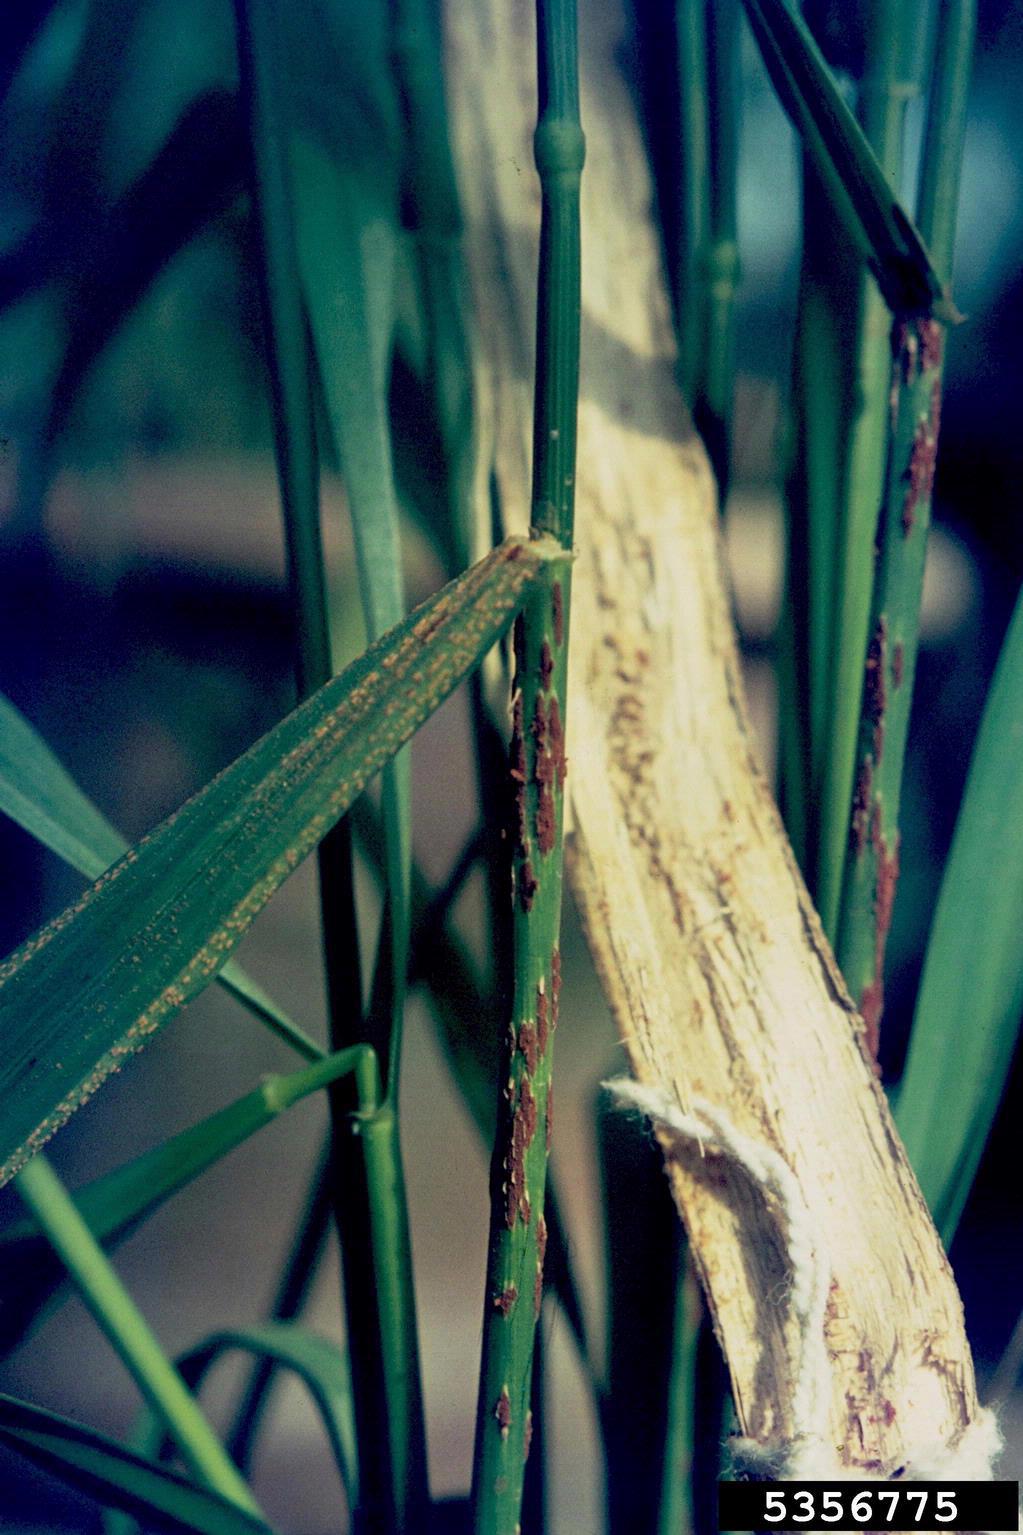
Plant: Wheat
Disease: wheat stem rust